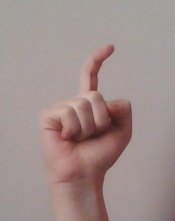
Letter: ra